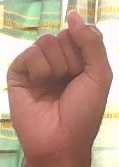
ASL sign: S